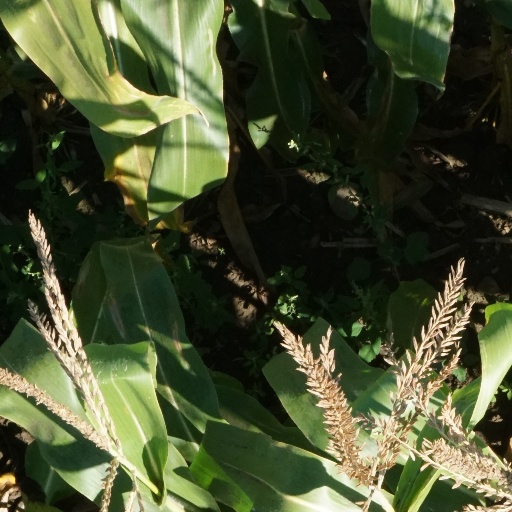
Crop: maize; corn